Charles H. Sharman

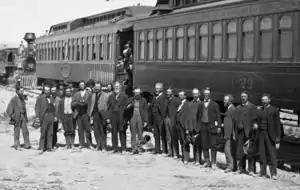
Russell photograph of the "Engineers of U.P.R.R. at the Laying of Last Rail Promentory" Sharman is fourth from the left.

Charles H. Sharman (1841–1938) was a civil engineer who was part of the effort to build the Union Pacific railroad to Promontory Point, Utah, in 1869. Sharman was present at the Golden spike ceremony on May 10, 1869, connecting the Central Pacific and Union Pacific railroads at Promontory Summit, Utah Territory. Sharman was also in the Russell photograph of the same date.